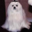
Label: dog